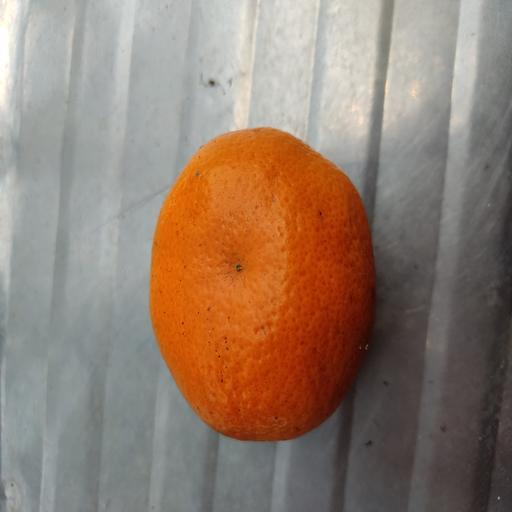
Crop type: Orange